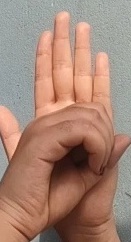
ASL sign: 0